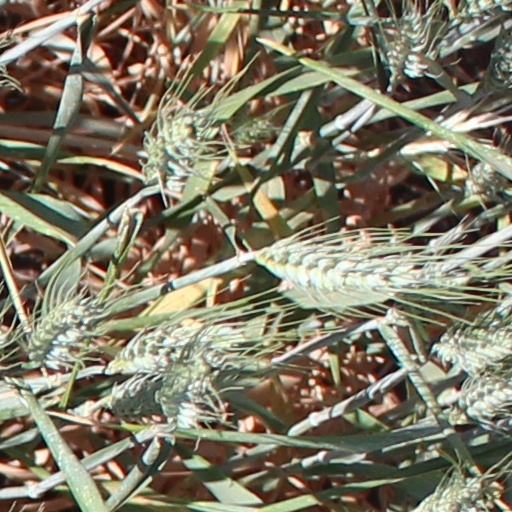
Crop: wheat